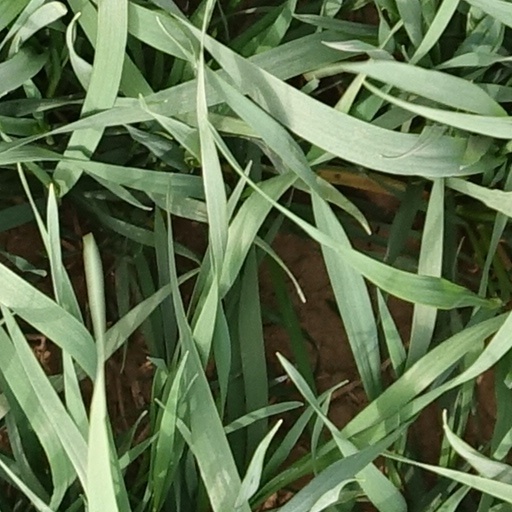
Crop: wheat